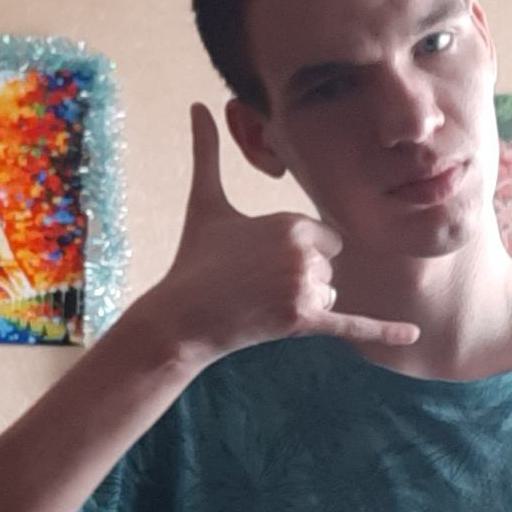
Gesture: call